Question: Please indicate a possible affordance area of the banana that can be used for eating
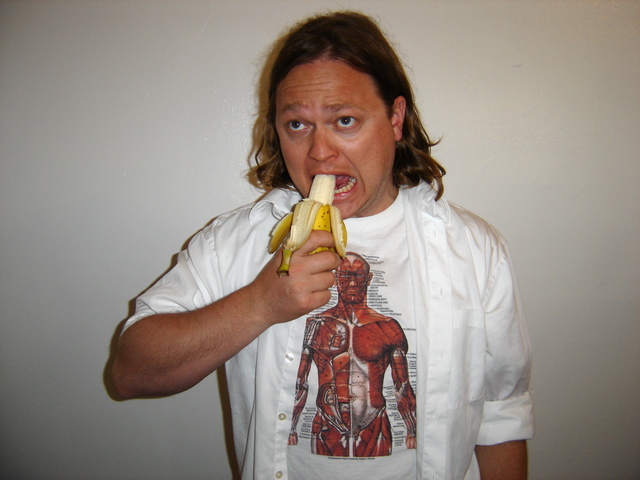
Answer: [268.5, 174, 345.5, 272]